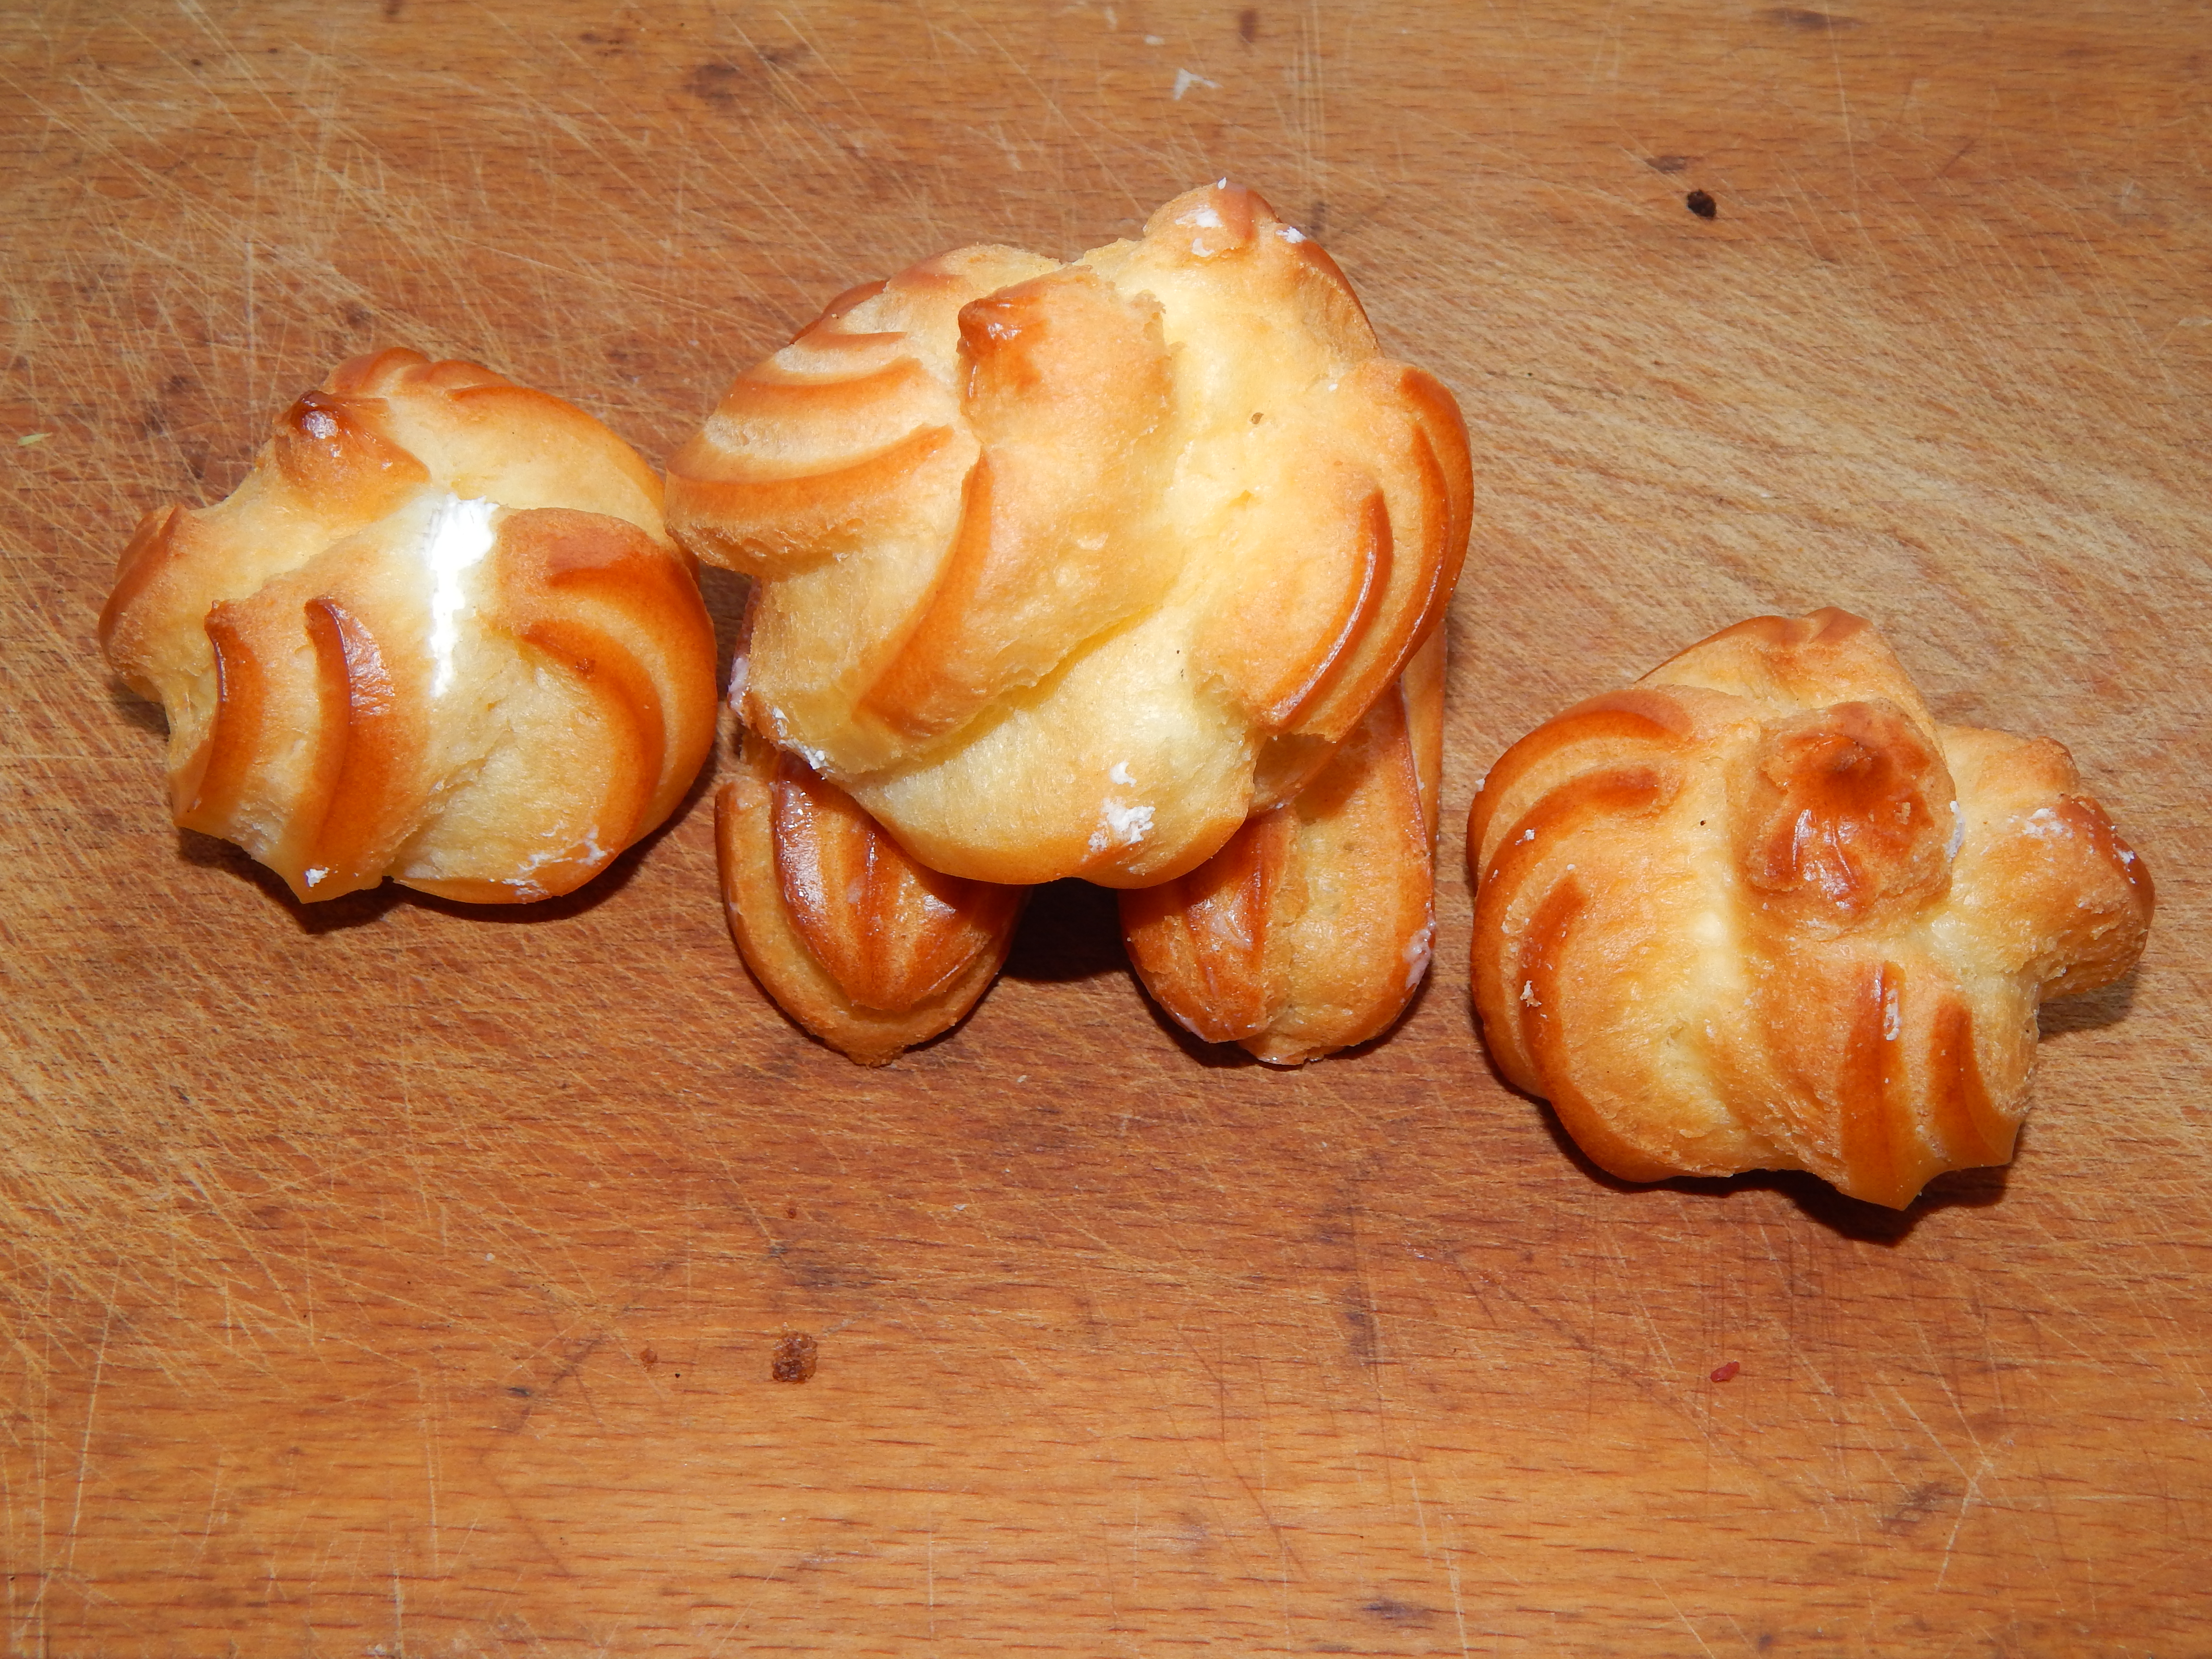
food, gourmet, fish, cooking, fresh, wine, fillet, background, healthy, cheese, white, skillet, gastronomy, meal, restaurant, dinner, delicatessen, salmon, cuisine, fine, plate, cooked, seafood, closeup, baked goods, danish pastry, bread, choux pastry, croissant, baking, goug re, bun, bread roll, pastry, challah, brioche, puff pastry, viennoiserie, finger food, american food